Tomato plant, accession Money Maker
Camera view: tilt-top (135 deg); turntable rotation: 330 degrees
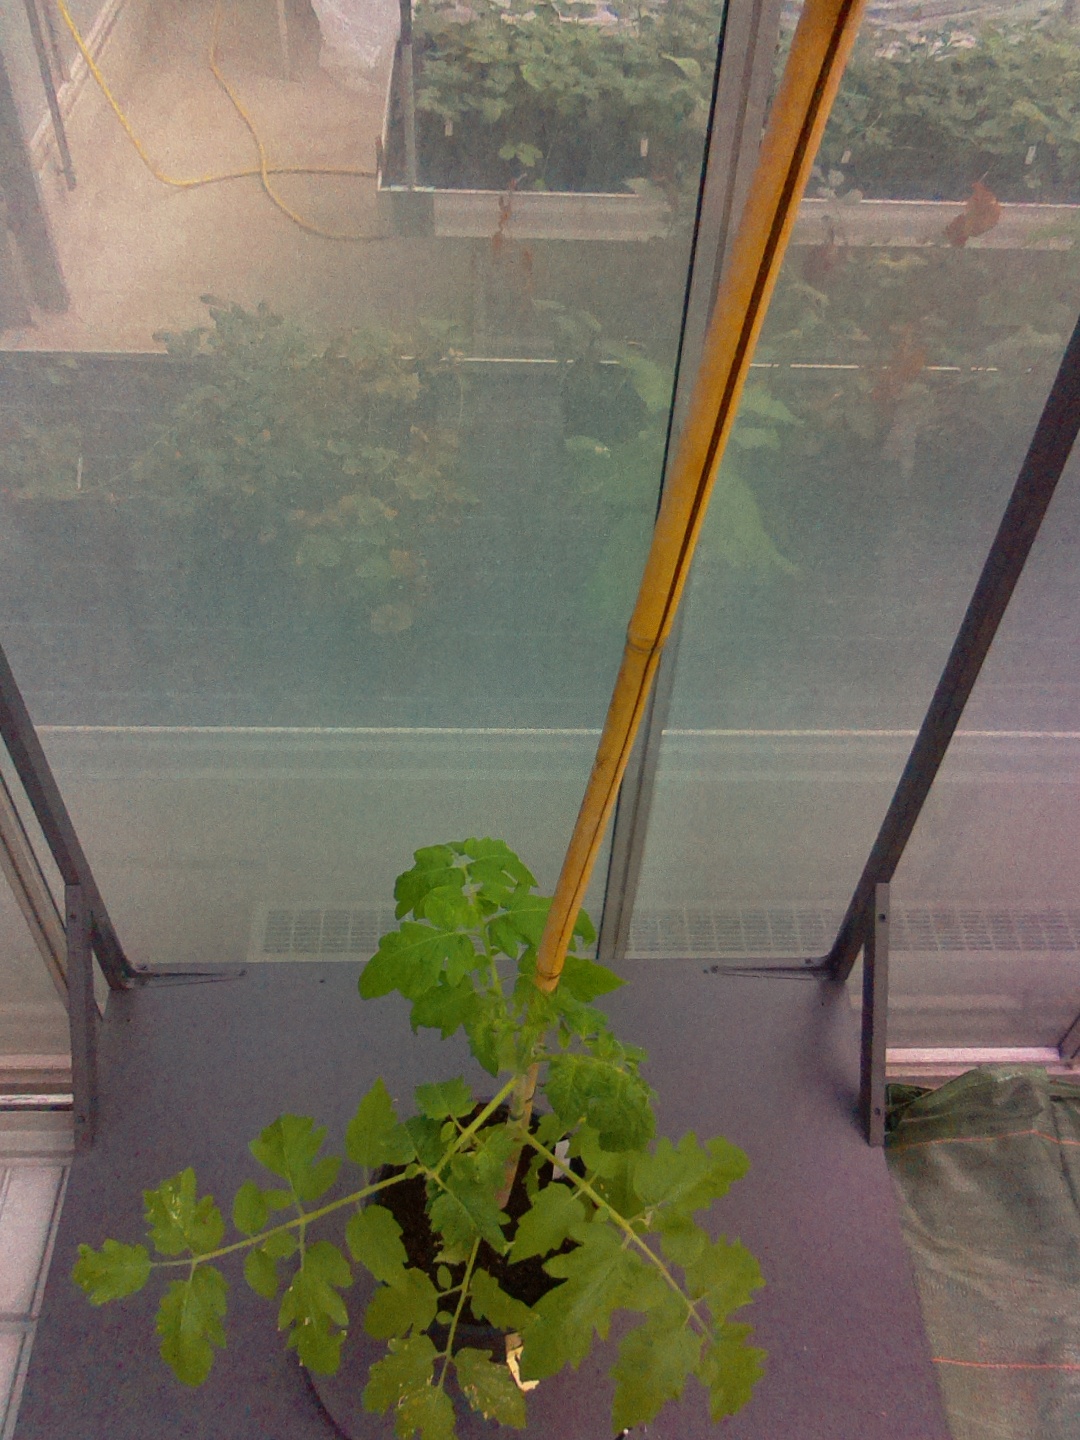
BBCH growth stage 14: 8 of true leaves visible